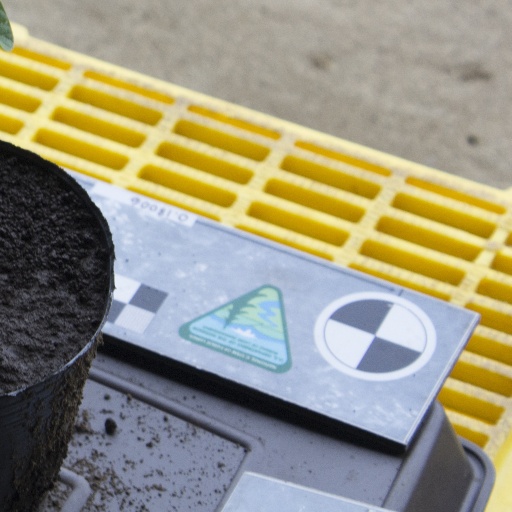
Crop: soybean